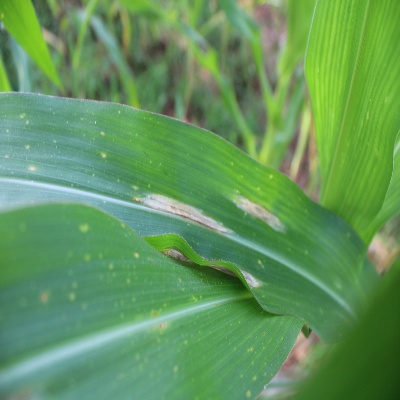
Label: Corn_(Maize)___Leaf_Spot